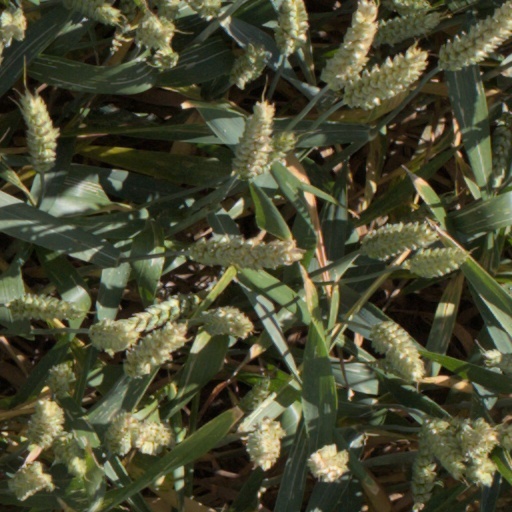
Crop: wheat